Slum Village

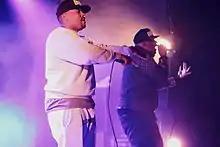
Slum Village (Young RJ & T3) performing at the Nouveau Casino in Paris in 2014

For the 2002 release "Trinity (Past, Present and Future)" on Barak/Capitol Records, T3 brought in Elzhi to join the group as J Dilla left to focus on his solo career. The album was a moderate success and contained the single "Tainted", produced by Karriem Riggins and featuring Dwele. Also in 2002,'Dirty District, a compilation songs by Detroit rappers largely produced by T3 and Young RJ"Rice, was released.